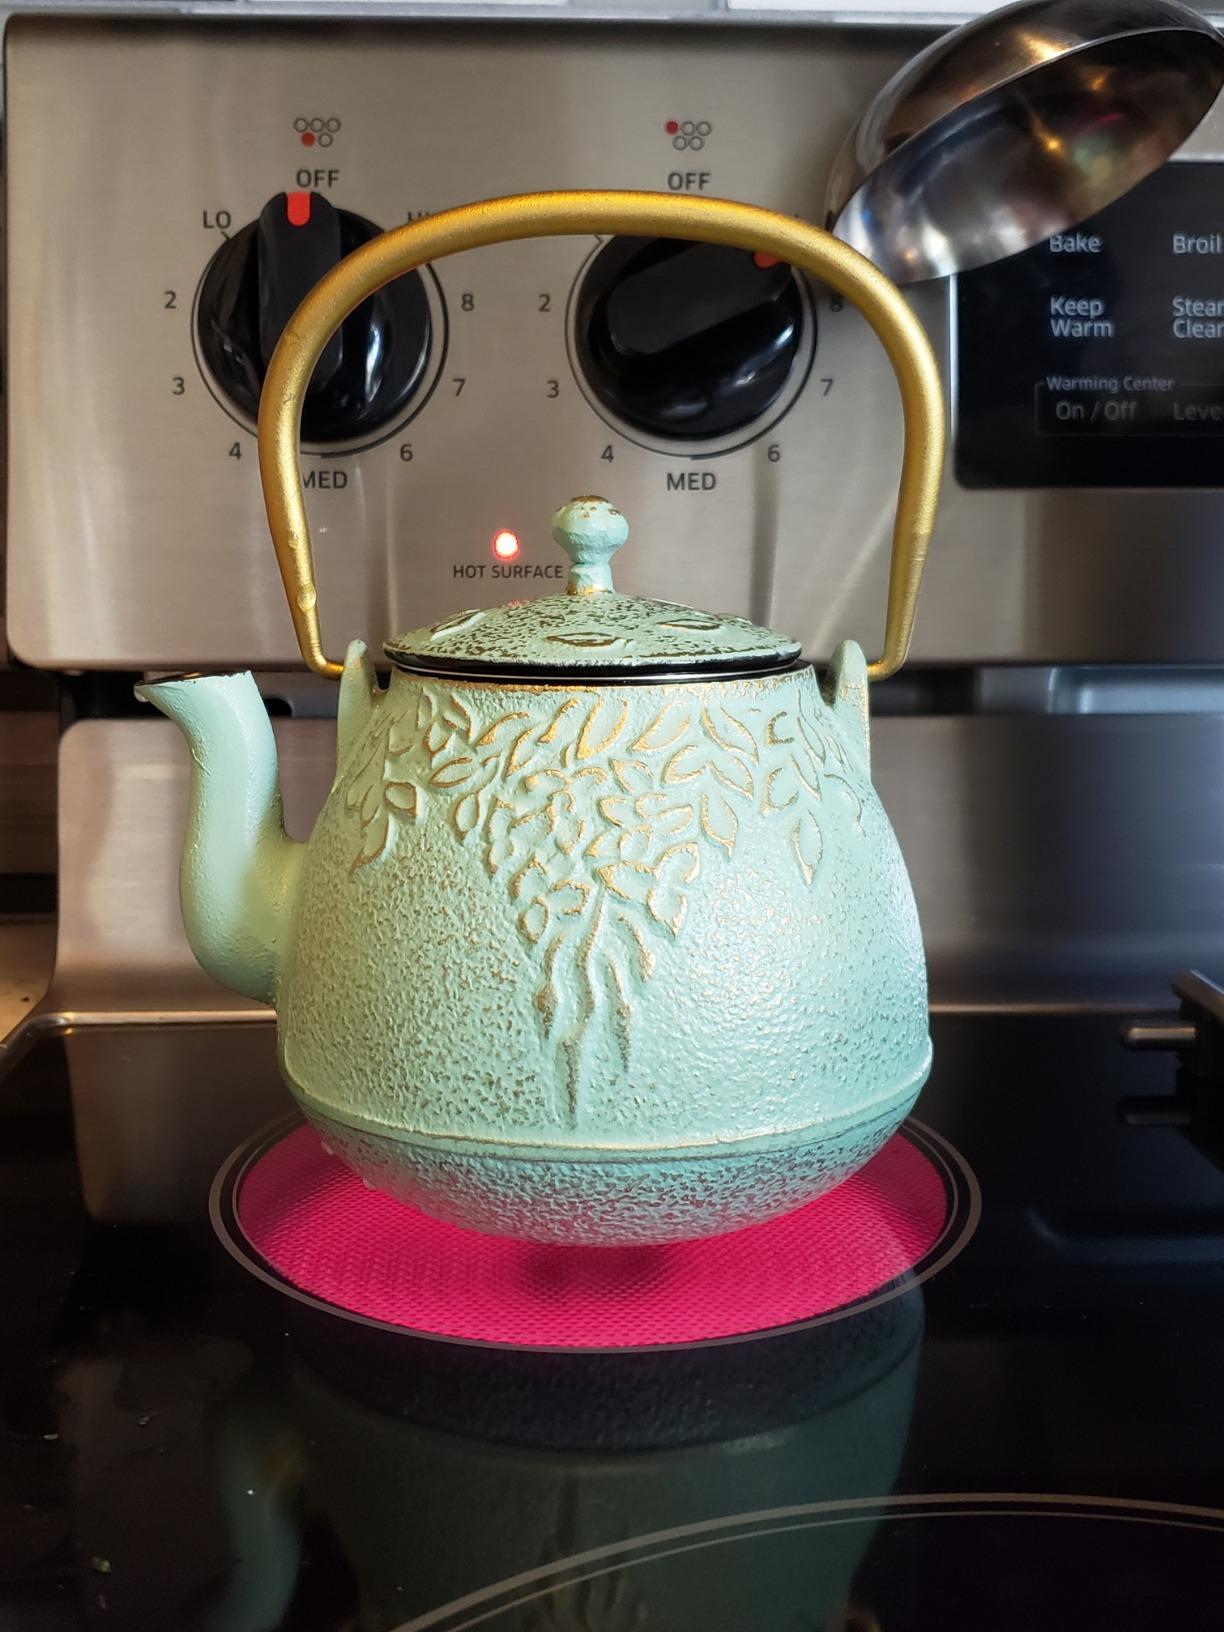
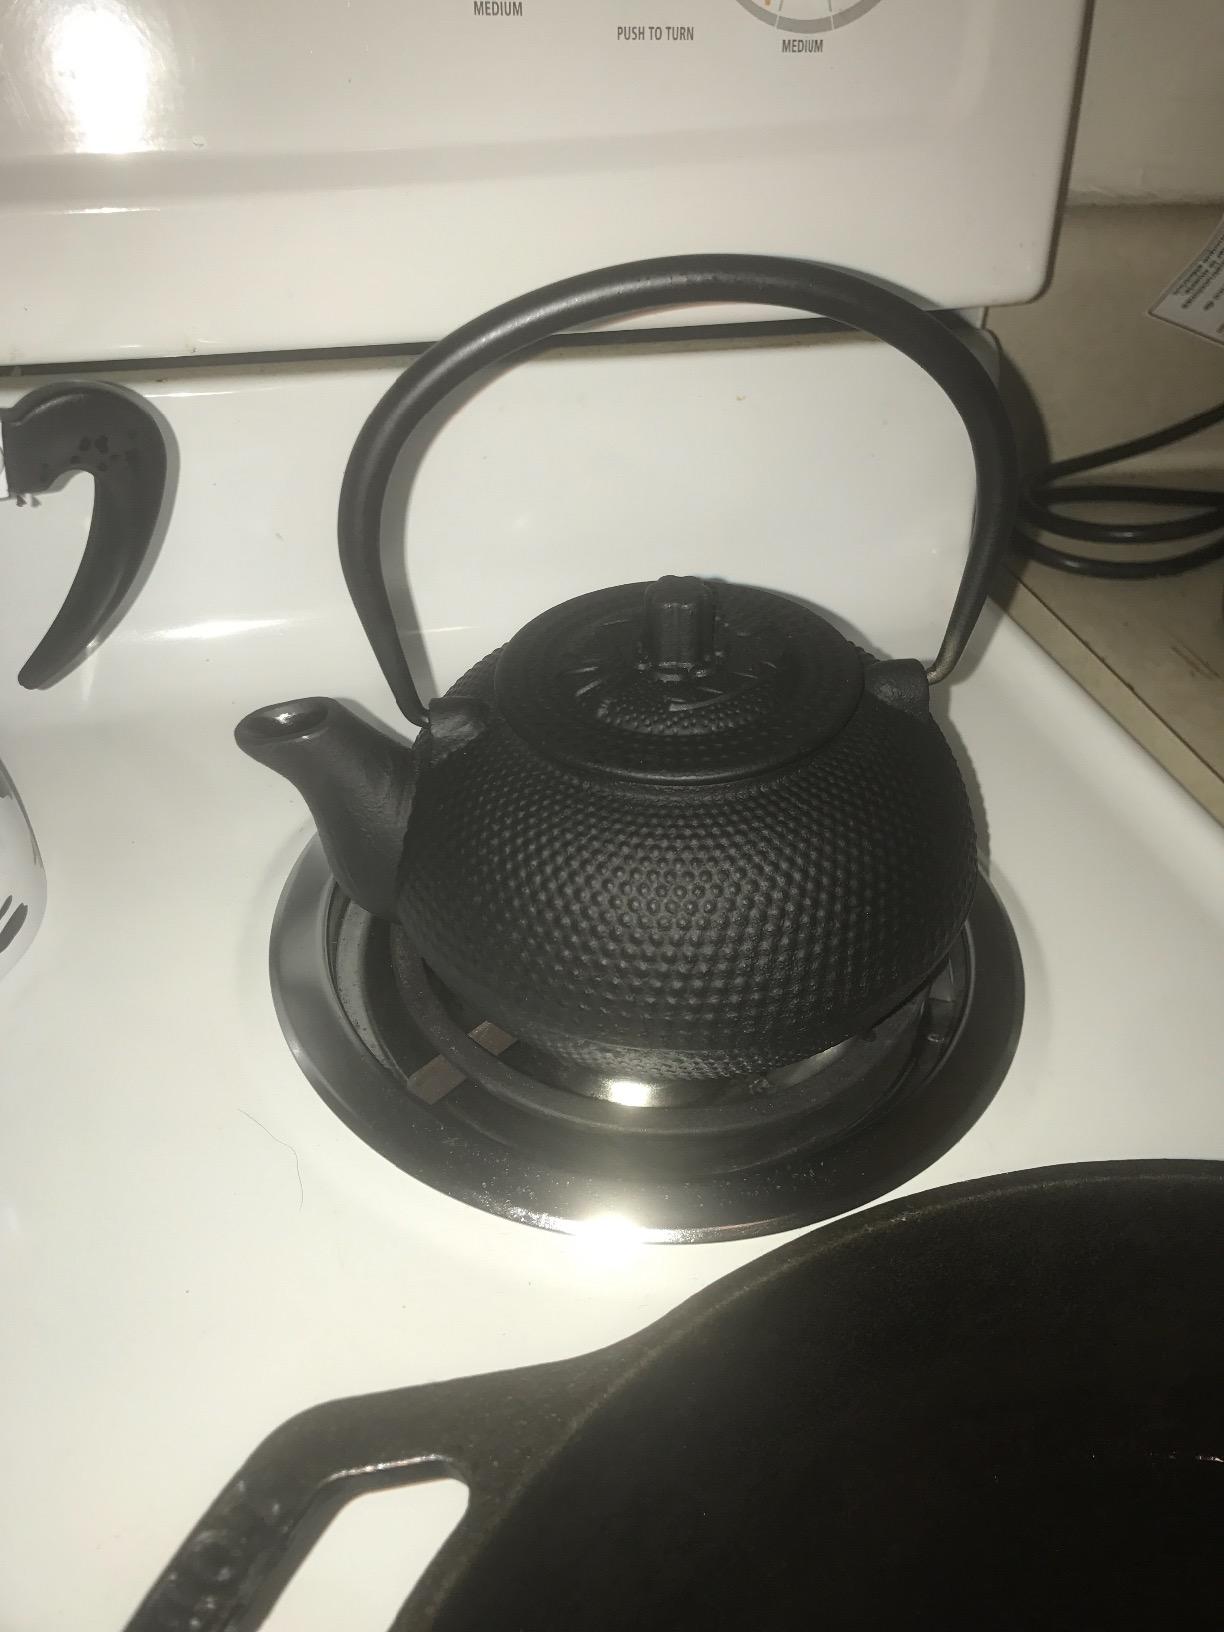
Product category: items_kettle
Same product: no